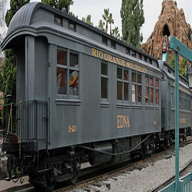
Vehicle type: Trains